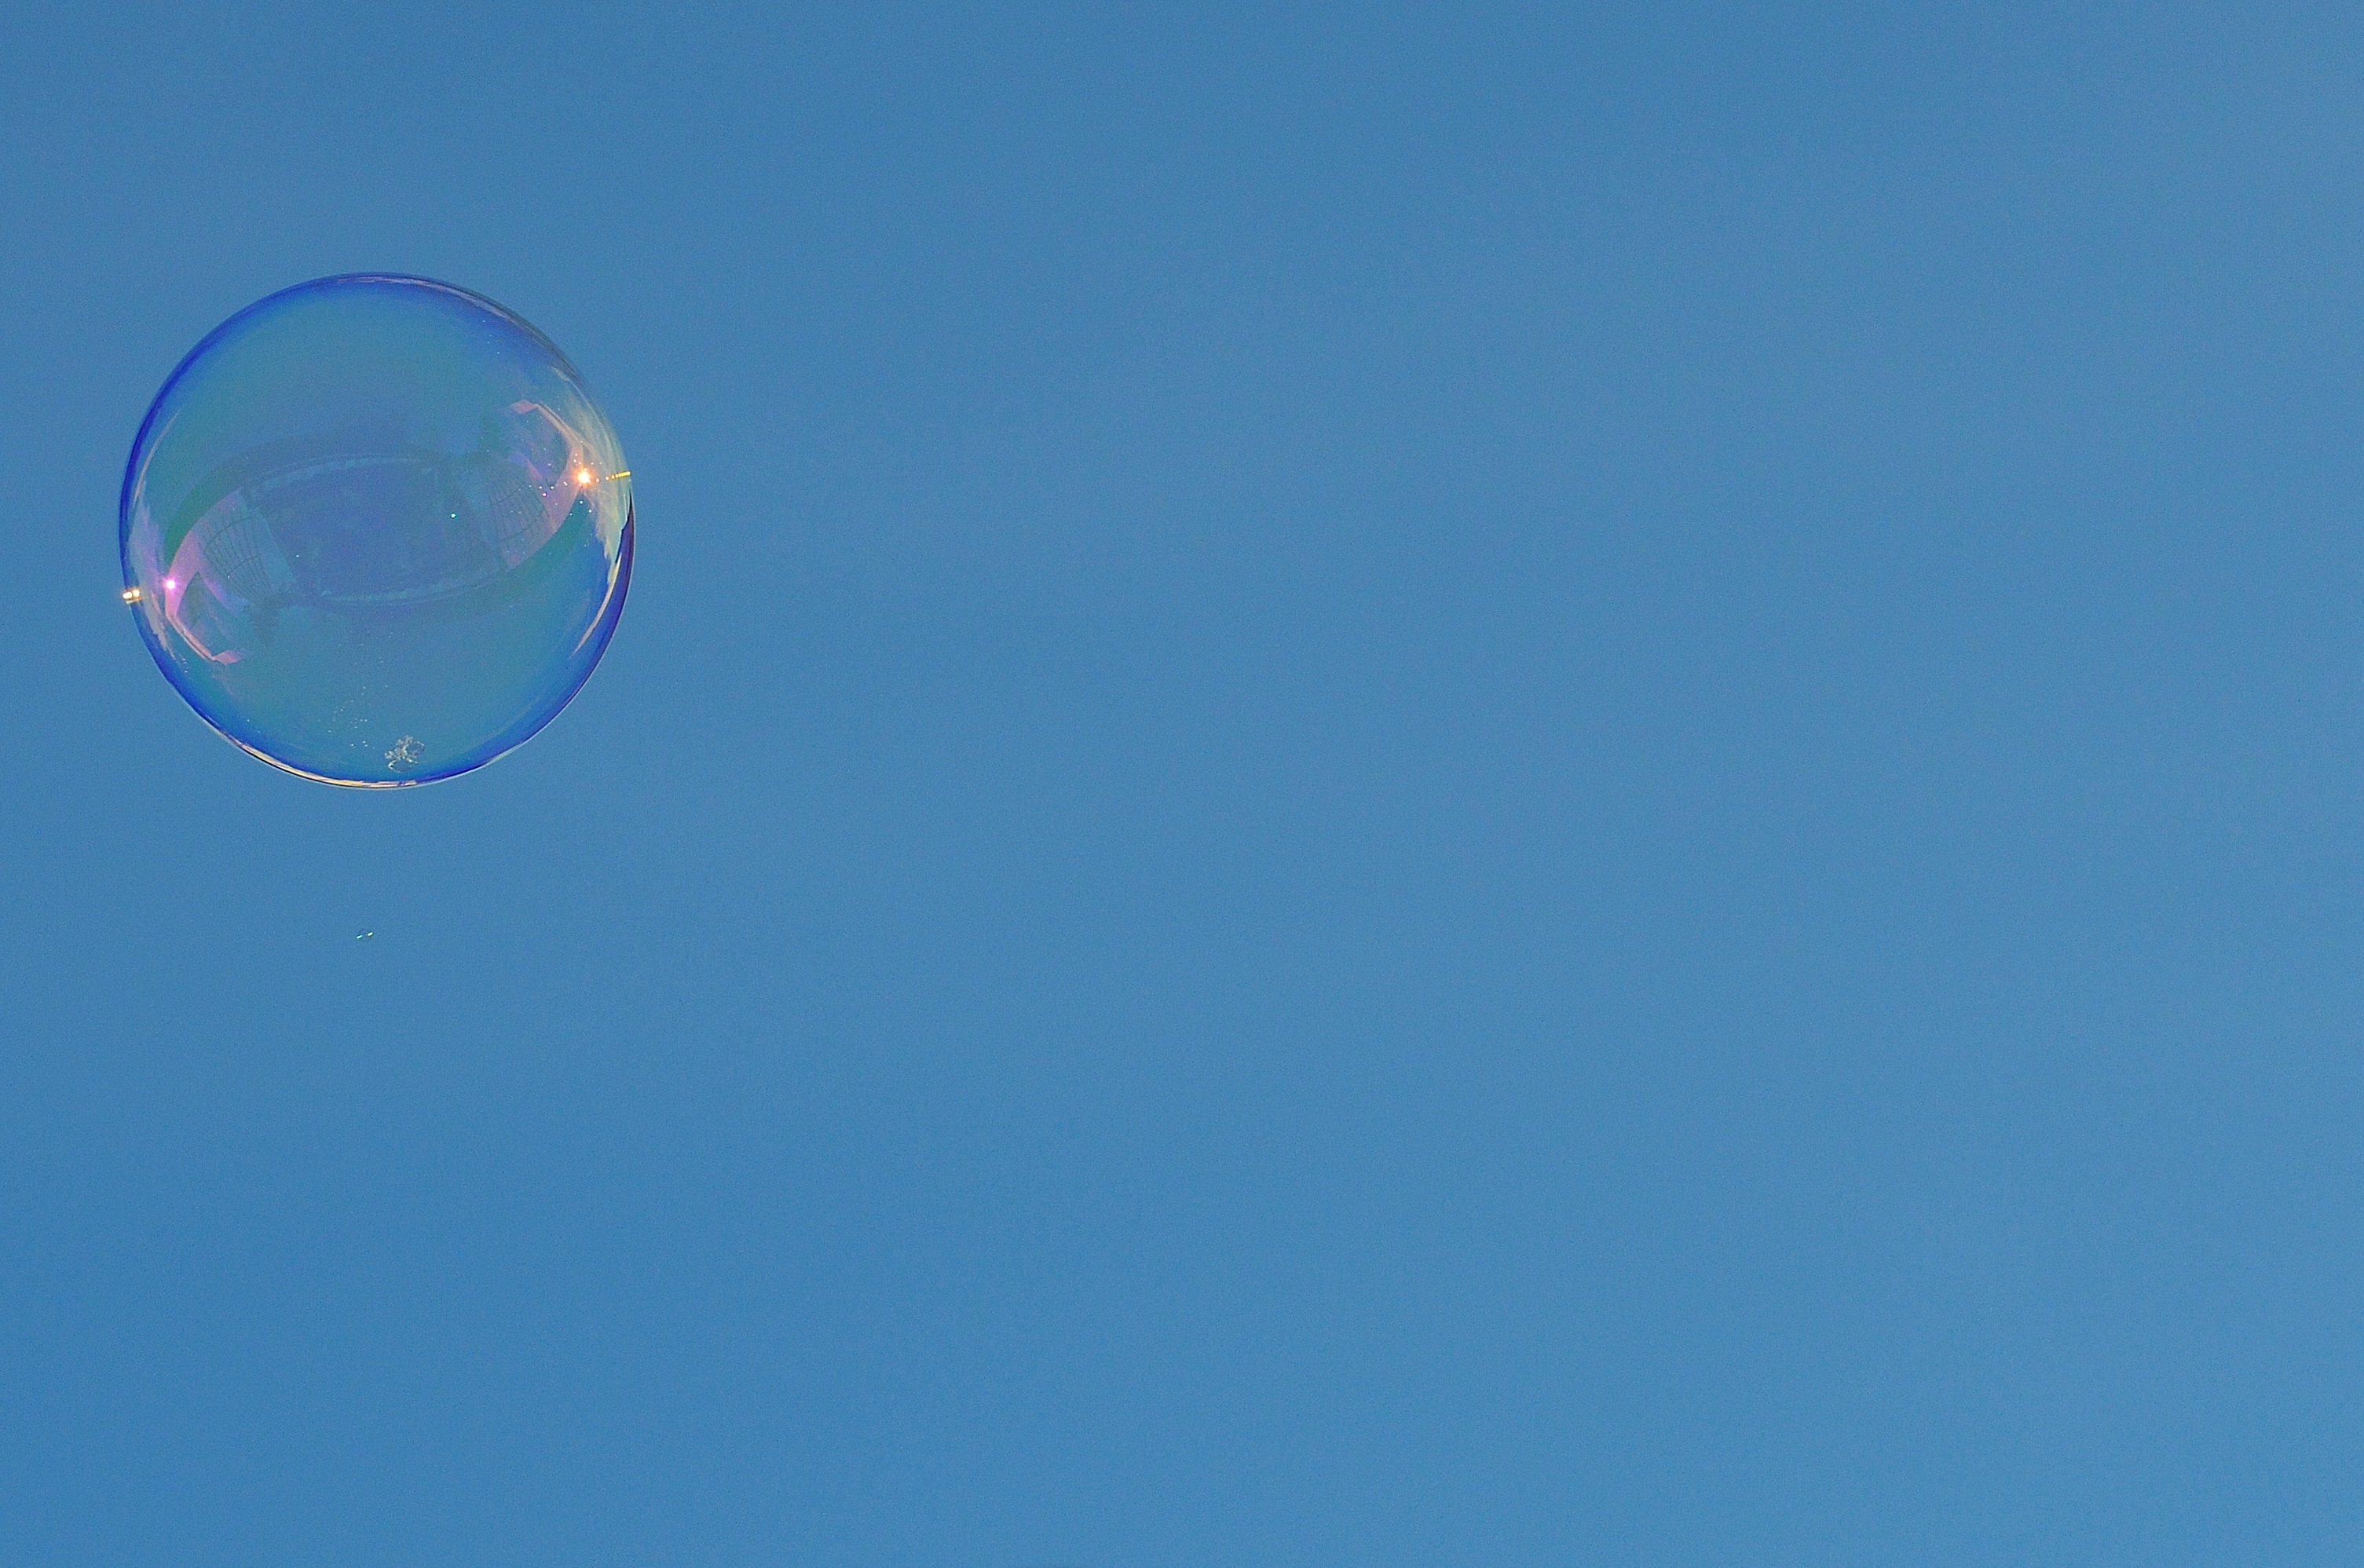
sky, vehicle, blue, float, colorful, lighting, toy, balls, soap bubble, mirroring, make soap bubbles, soapy water, atmosphere of earth